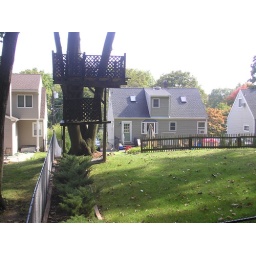
The most beautiful tree house in a manicured yard near the West Essex Trail in Verona.